Julie Ertz

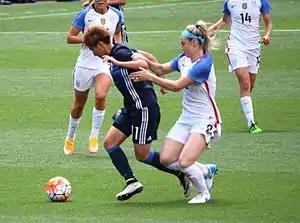
Yuika Sugasawa is fouled by Ertz in the 13th minute of the match between the United States and Japan on June 5, 2016

Ertz joined the national team for their first training camp of the year at the U.S. Soccer National Training Center in Carson, California from January 5 to 21. She was then named to the 20-player roster for 2016 CONCACAF Women's Olympic Qualifying tournament. The United States qualified to the 2016 Olympic Games in Rio de Janeiro after a semi-final win against Trinidad and Tobago on February 19. The United States won the tournament after defeating Canada 2–0 on February 21.